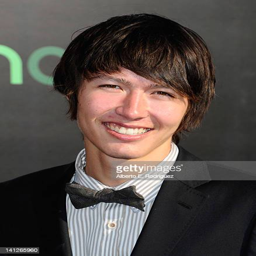
person arrives to the premiere